John Moreland

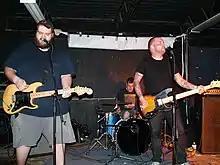
John Moreland and the Black Gold BandOklahoma City Conservatory(June 14, 2009)

Moreland sometimes plays solo with an acoustic guitar, but was often accompanied by two different bands: the Black Gold Band (now defunct) or the Dust Bowl Souls. Though his earlier music was more rock-based, his more recent releases are characterized as being sparsely acoustic.